The Great Run Company

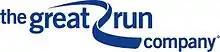
The Great Run Company logo

The Great Run Company is a United Kingdom events company specialising in the development, design, organisation and rights management of mass participation and televised sporting events. They most notably organise the Great North Run, Great South Run and Great Manchester Run annually. They are formally known as Nova International.